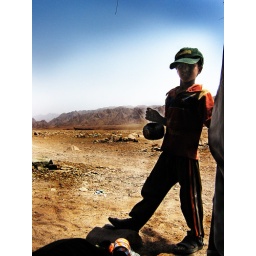
Bedouin boy standing near his tent bringing tea to his guests - Sinai desert, Egypt